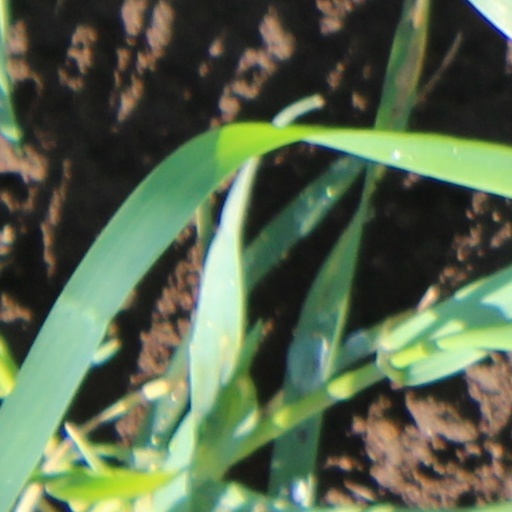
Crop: wheat